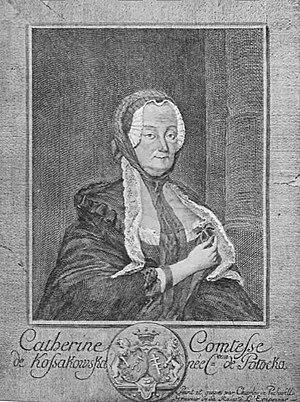
Katarzyna Kossakowska, née Potocka en 1716 ou le 30 avril 1722 et morte le 21 mars 1803 à Krystynopol, est une femme politique et épistolière polonaise de la seconde moitié du XVIIIᵉ siècle.